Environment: real
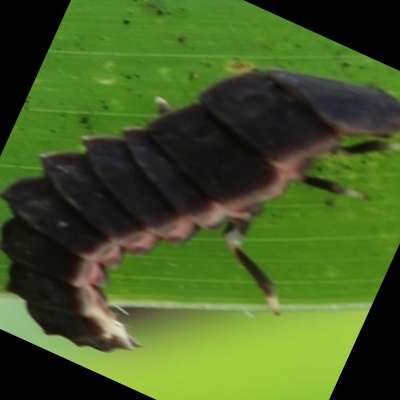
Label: fall_armyworm